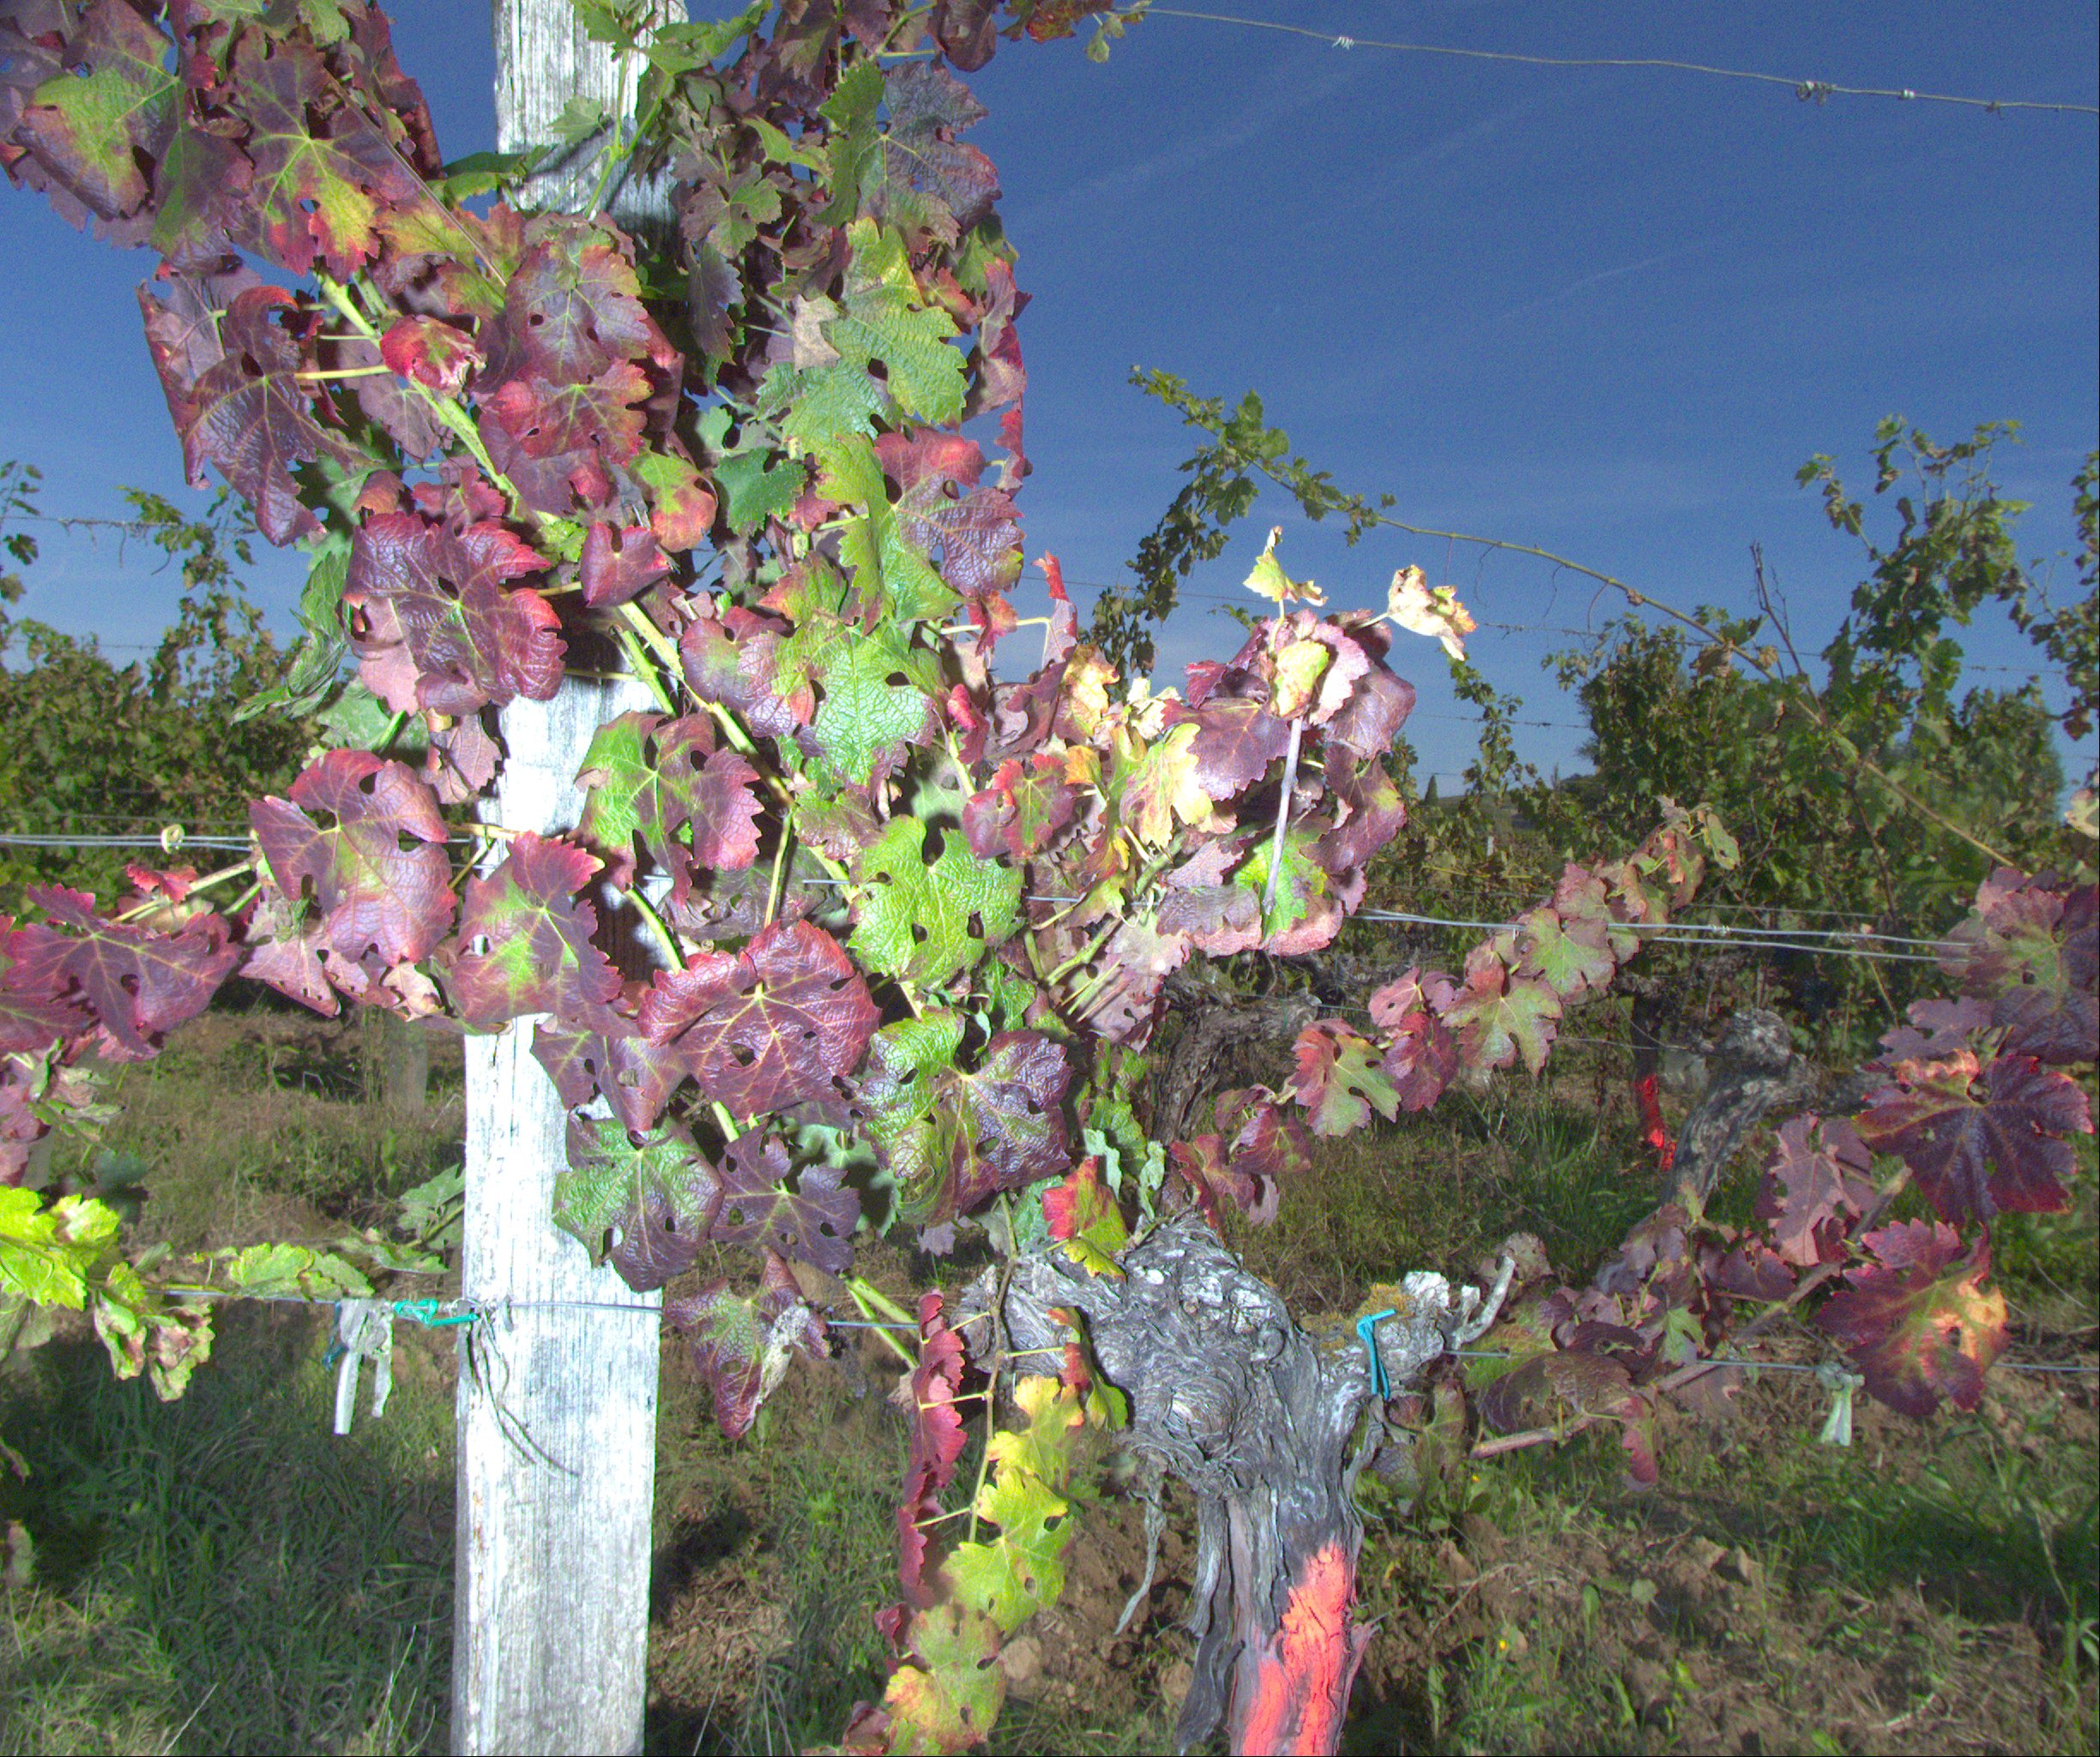
Grape variety: cabernet-sauvignon
Disease: Flavescence dorée (fd)